Hugh Armstrong (actor)

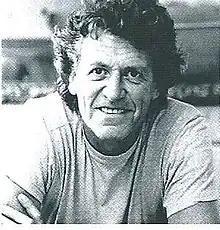

Hugh Armstrong (3 June 1944 – 26 January 2016) was a British stage, television and film actor. He is best known for his portrayal of the monster in the 1972 cult British horror movie, "Death Line", and as Harry Wax in "How to Get Ahead in Advertising", acting alongside Richard E. Grant. His obituary, written in the magazine of his old school by Clive Akass, stated that 'life was Hugh's theatre. He was a travelling entertainment and until the illness that marred his later years, and sometimes even then, he brought laughter wherever he went'.